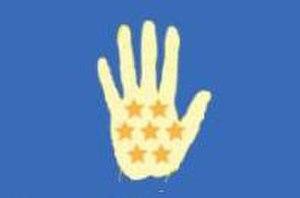
Moe Pratt ou selon les orthographes Moe Pratti, Mwe Pratt, Mwe Pratta est un souverain du royaume de Loango qui s'est assis sur le trône en 1885.
Moe Poaty III, est un monarque du royaume de Loango.
Les Vili forment un peuple bantou d'Afrique centrale, établi au sud-ouest du Gabon, en République du Congo, en Angola et en République démocratique du Congo. En République du Congo ils sont présents dans deux départements, Kouilou et Pointe Noire, et également nombreux dans Brazzaville. C'est un sous-groupe des Kongos.
Moe Poaty II est un monarque du royaume de Loango qui a régné au XXè siècle.
N'Gangue M'Voumbe Makosso Ma Nombo, est un monarque du royaume de Loango.